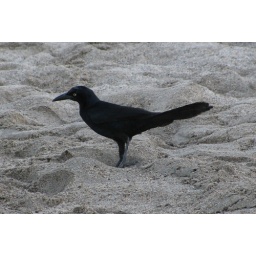
Saw this black bird on the beach in Puerto Vallarta, Mexico.